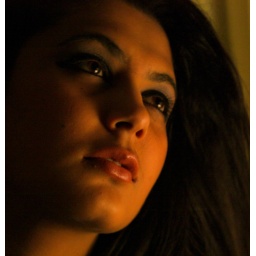
Shot at AIT in October 2009 using a table lamp as the only source of light